Jarmo Saari

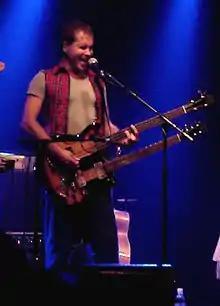
Jarmo Saari in 2007.

Jarmo Ilari Saari (born 14 March 1970) is a Finnish guitarist, composer and producer. He has played in the bands XL, ZetaBoo and Anna-Mari Kähärän orkesteri as well as published three solo records as a part of his Solu-project. In 2012 Jarmo Saari founded the band Jarmo Saari Republic together with three drummers. In 2012 Saari was also awarded with the Finland Award (Finnish: Suomi-palkinto) for his artistic work.